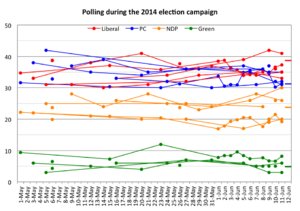
L'élection générale ontarienne de 2014 a eu lieu le 12 juin 2014 afin d'élire les membres de la 41ᵉ législature de l'Ontario. L'élection est officiellement déclenchée le 2 mai 2014, à la suite du rejet du budget du gouvernement libéral minoritaire de Kathleen Wynne par les partis de l'opposition. Au terme de l'élection, les libéraux de Kathleen Wynne sont reconduits pour un quatrième mandat consécutif, avec une majorité gouvernementale formée de 59 députés. Les progressistes-conservateurs de Tim Hudak forment de nouveau l'opposition, avec 27 députés, et les néo-démocrates d'Andrea Horwath demeurent le tiers parti, avec 21 députés.